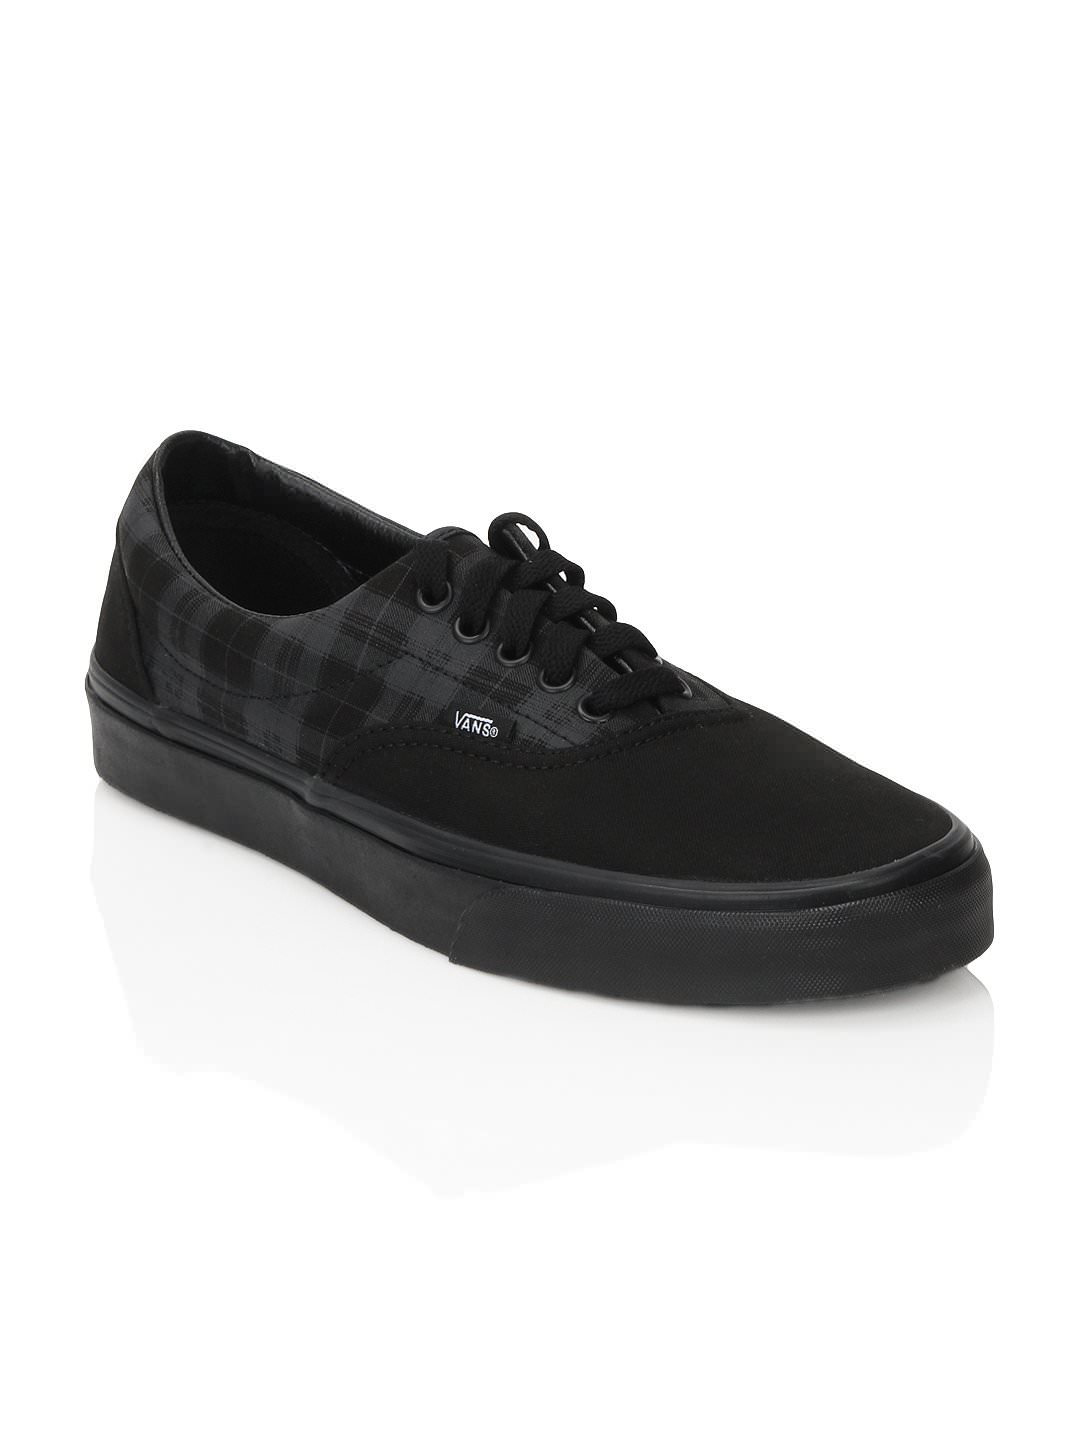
Vans Men Era Black Shoes
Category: Footwear / Shoes / Casual Shoes
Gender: Men
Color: Black
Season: Summer 2012
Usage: Casual